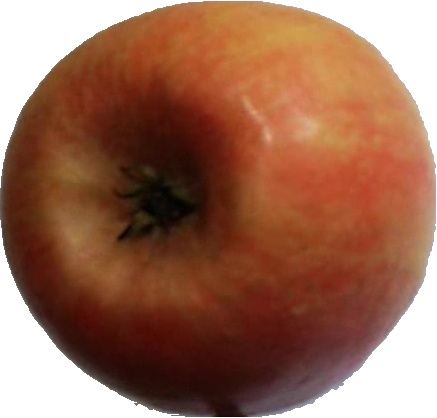
Label: apple_pink_lady_1